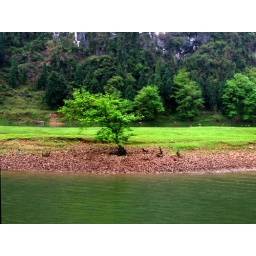
A tree near the river